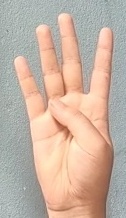
ASL sign: 4